British Dance Council

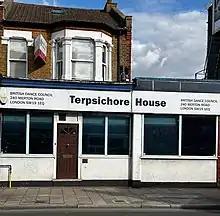
British Dance Council offices in Merton, London

The British Dance Council was formed in 1929 as the Official Board of Ballroom Dancing (OBBD). The name was changed in 1985 to the British Council of Ballroom Dancing and in 1996, the name was changed to British Dance Council. The BDC is the recognised governing body for Ballroom, Latin American, Sequence & Freestyle Disco dance in the United Kingdom.